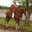
Label: horse